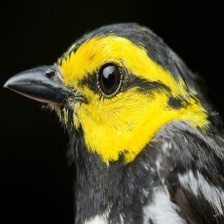
Species: GOLDEN CHEEKED WARBLER
Scientific name: SETOPHAGA CHRYSOPARIA